Sodomy

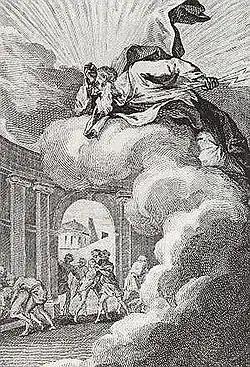
François Elluin, "Sodomites provoking the wrath of God", from "Le Pot-Pourri de Loth", 1781

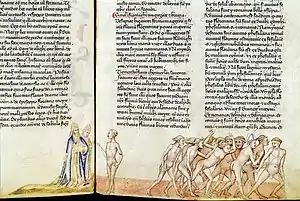
Dante and Virgil interview the sodomites, from 's commentary on the "Commedia",

In the Hebrew Bible, Sodom was a city destroyed by God because of the evil of its inhabitants. No specific sin is given as the reason for God's great wrath. The story of Sodom's destructionand of Abraham's failed attempt to intercede with God and prevent that destructionappears in Genesis 18–19. The connection between Sodom and homosexuality is derived from the described attempt by a mob of the city's people to rape Lot's male guests. Some suggest the sinfulness for which Sodom was destroyed might have consisted mainly in the violation of obligations of hospitality, which were important for the original writers of the Biblical account. In Judges 19–21, there is an account, similar in many ways, where Gibeah, a city of the Benjamin tribe, is destroyed by the other tribes of Israel in revenge for a mob of its inhabitants raping and killing a woman.